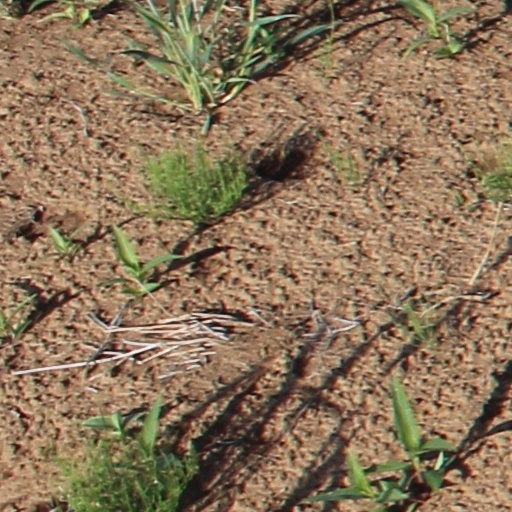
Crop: wheat